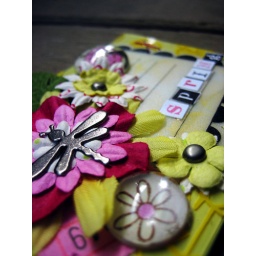
Layered the large flowers over a pink ticket....LOVE the new Prima pebbles!